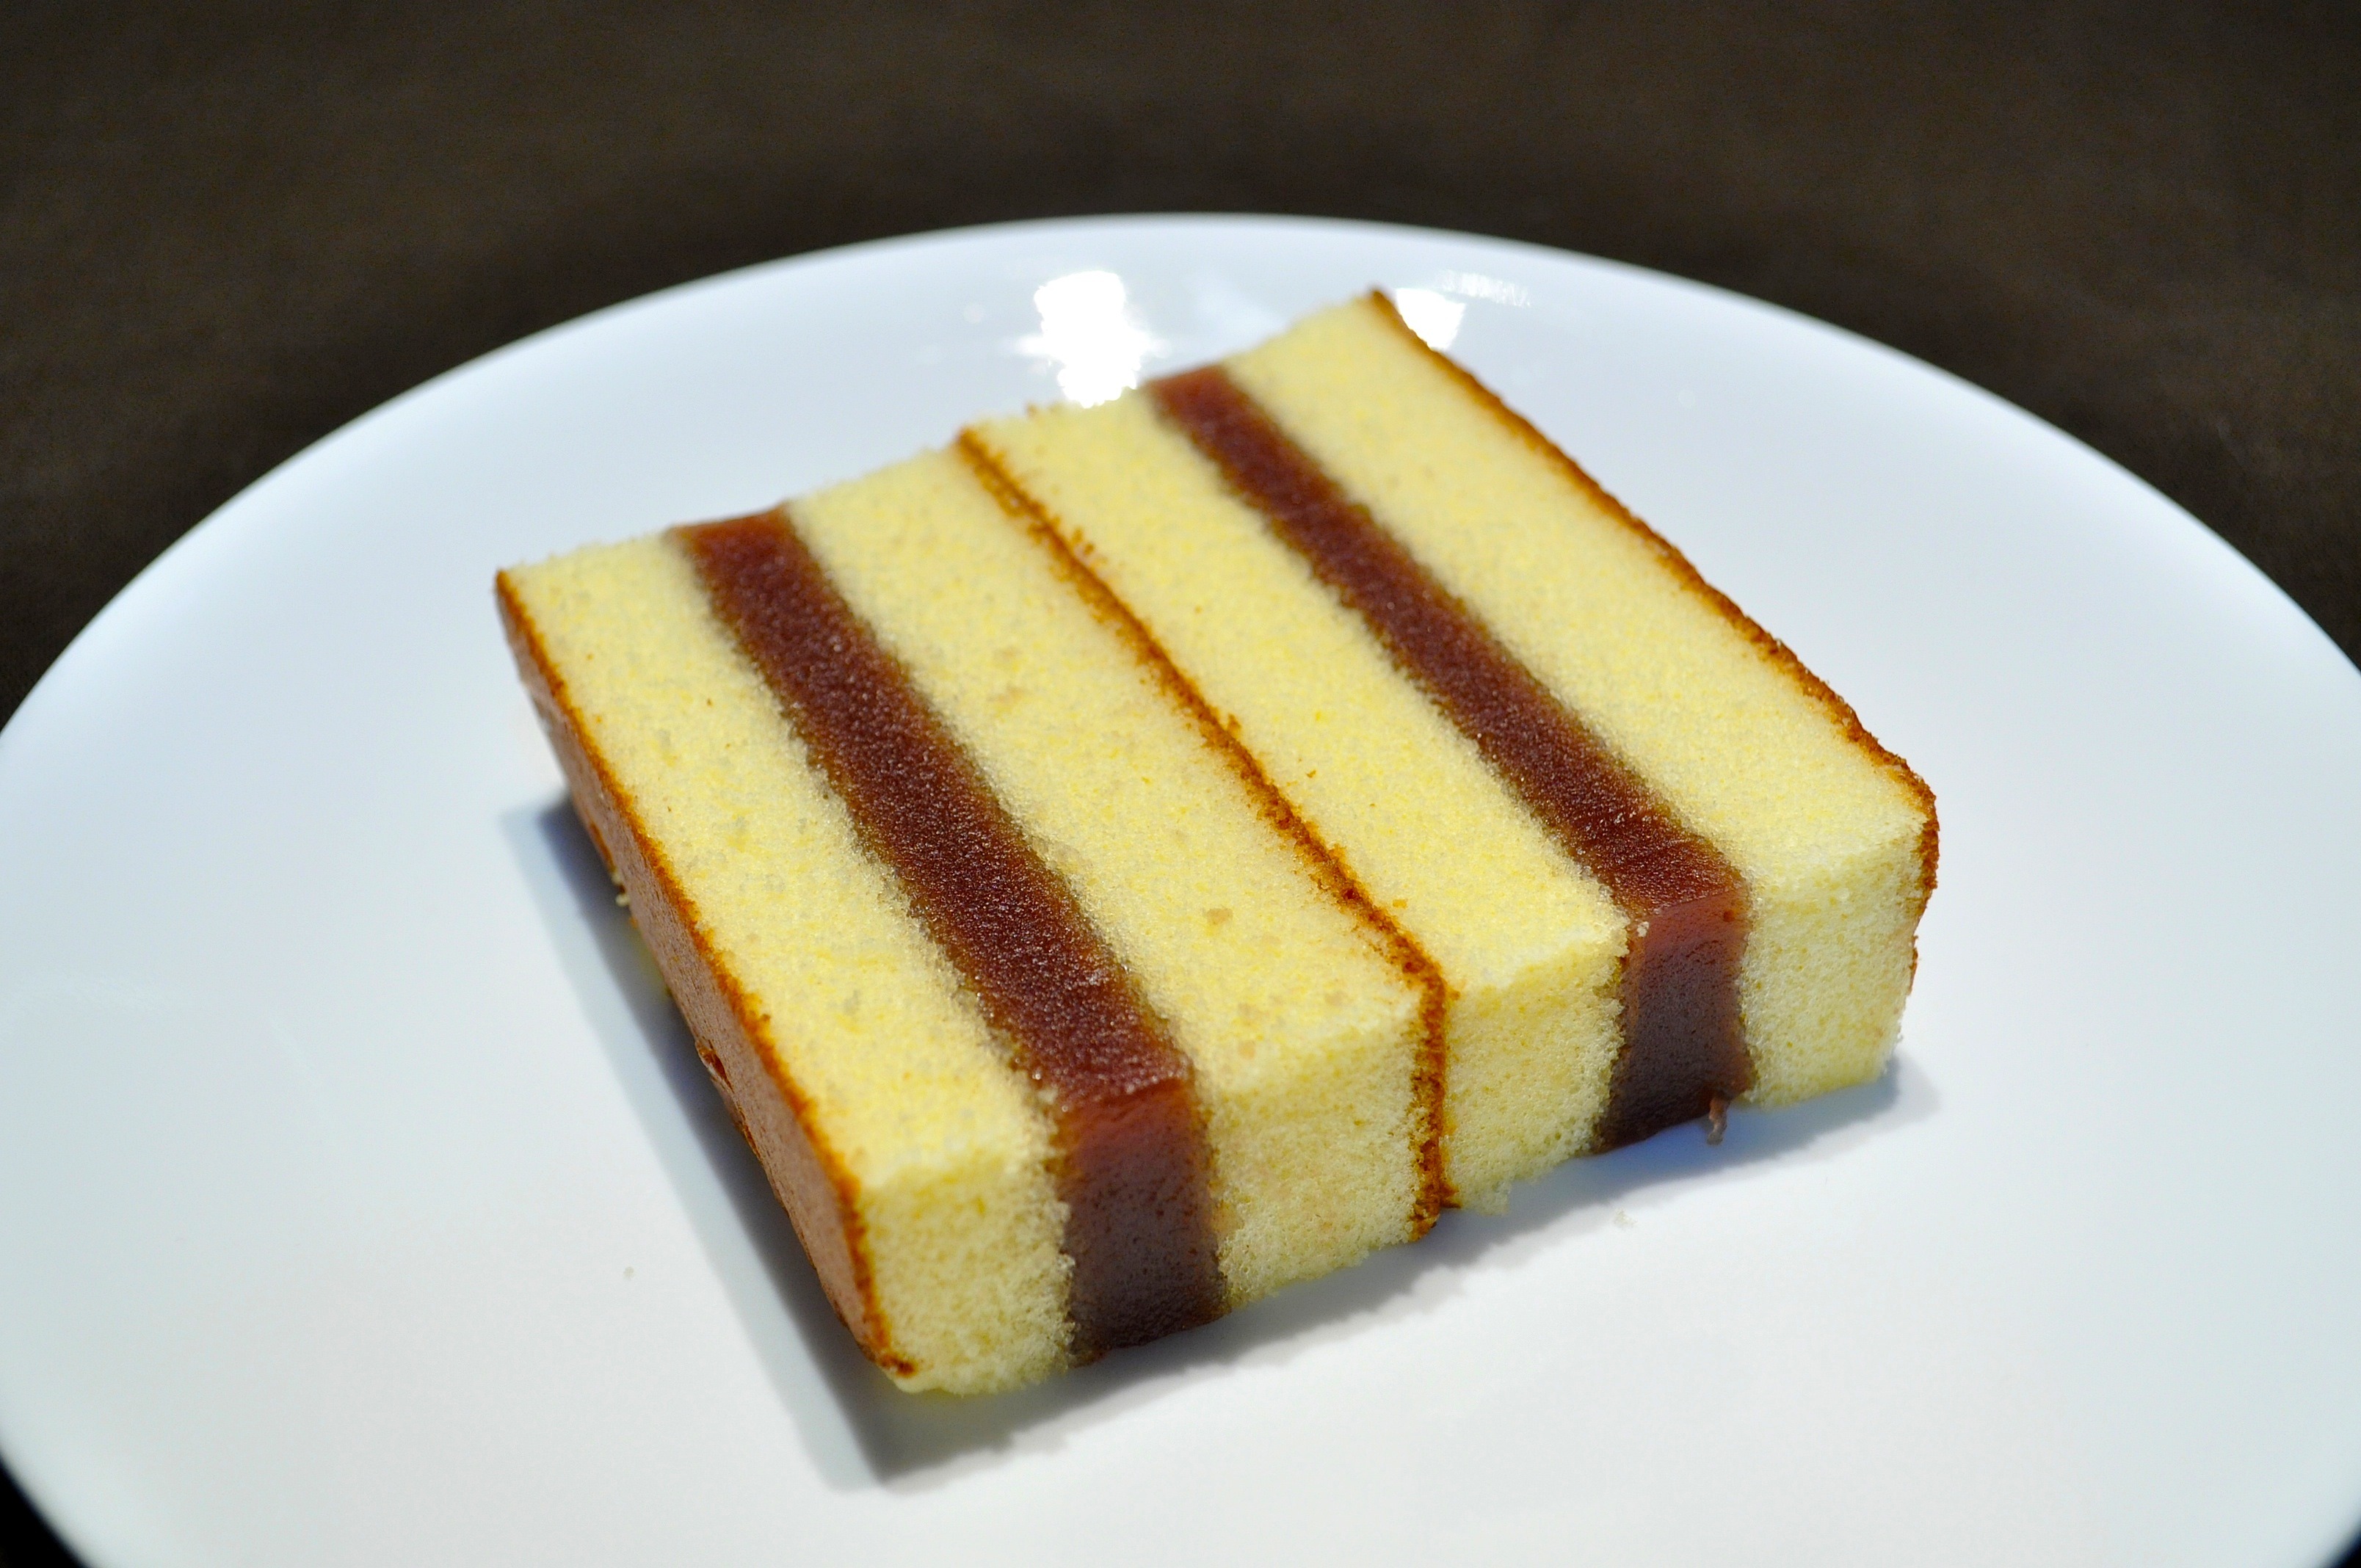
dish, food, produce, japan, dessert, cuisine, tasty, beautiful, good, treat, flavor, japanese sponge cake